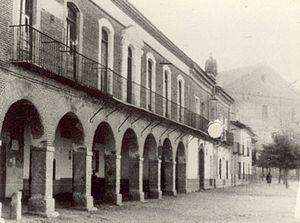
La Seca est une commune de la province de Valladolid dans la communauté autonome de Castille-et-León en Espagne.